Chrysler Building

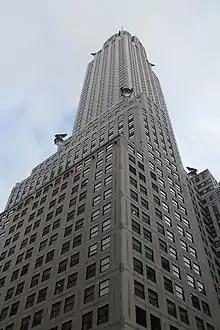

The Chrysler family inherited the property after the death of Walter Chrysler in 1940, with the property being under the ownership of W.P. Chrysler Building Corporation. In 1944, the corporation filed plans to build a 38-story annex to the east of the building, at 666 Third Avenue. In 1949, this was revised to a 32-story annex costing $9 million. The annex building, designed by Reinhard, Hofmeister & Walquist, had a facade similar to that of the original Chrysler Building. The stone for the original building was no longer manufactured, and had to be specially replicated. Construction started on the annex in June 1950, and the first tenants started leasing in June 1951. The building itself was completed by 1952, and a sky bridge connecting the two buildings' seventh floors was built in 1959.